V. I. Munuswamy Pillai

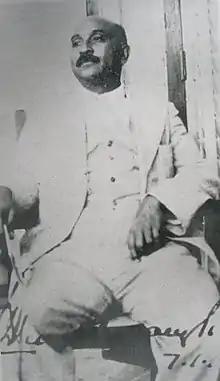
Portrait from the Haripura Congress Souvenir, 1938

Rao Sahib Vellore Iyyasamy Munuswamy Pillai (23 February 1889 – 14 December 1953) also spelled as Munisami Pillai, was an Indian businessman, politician, Scheduled Caste activist and activist of the Indian independence movement who served as the Minister for Agriculture and Rural Development in the government of C. Rajagopalachari from 1937 to 1939.